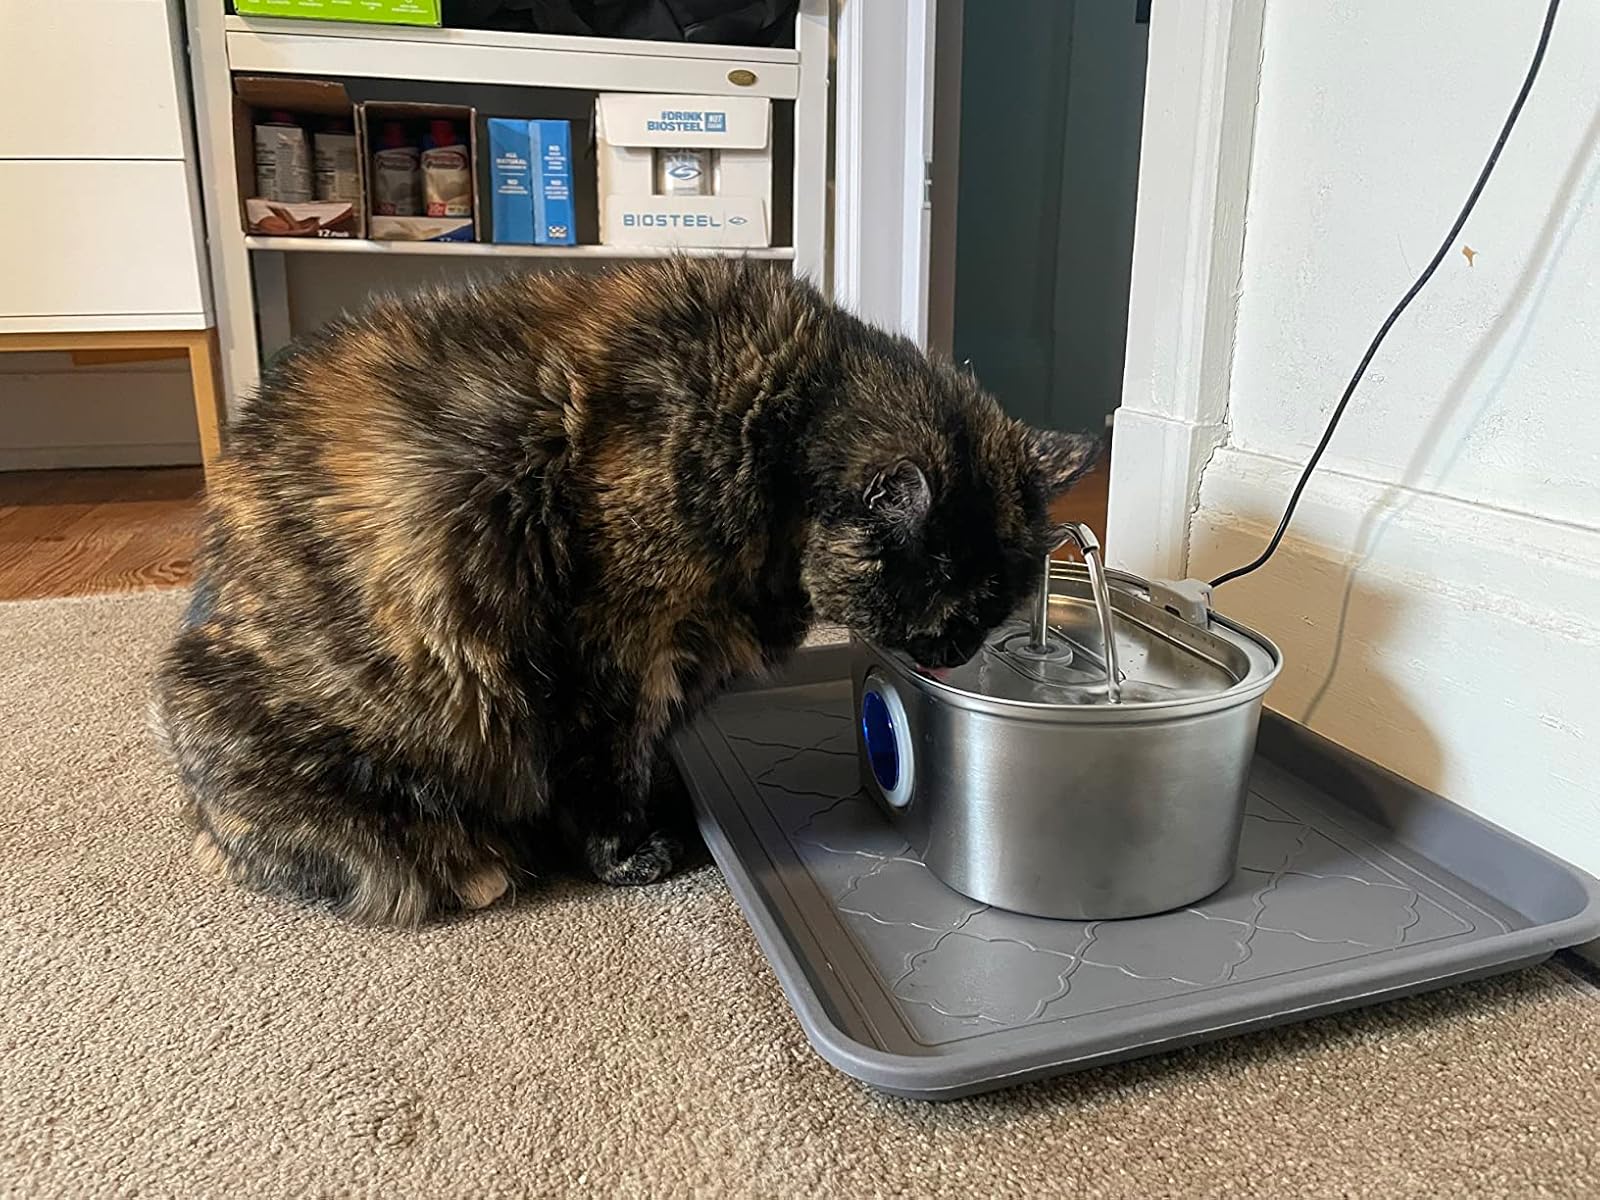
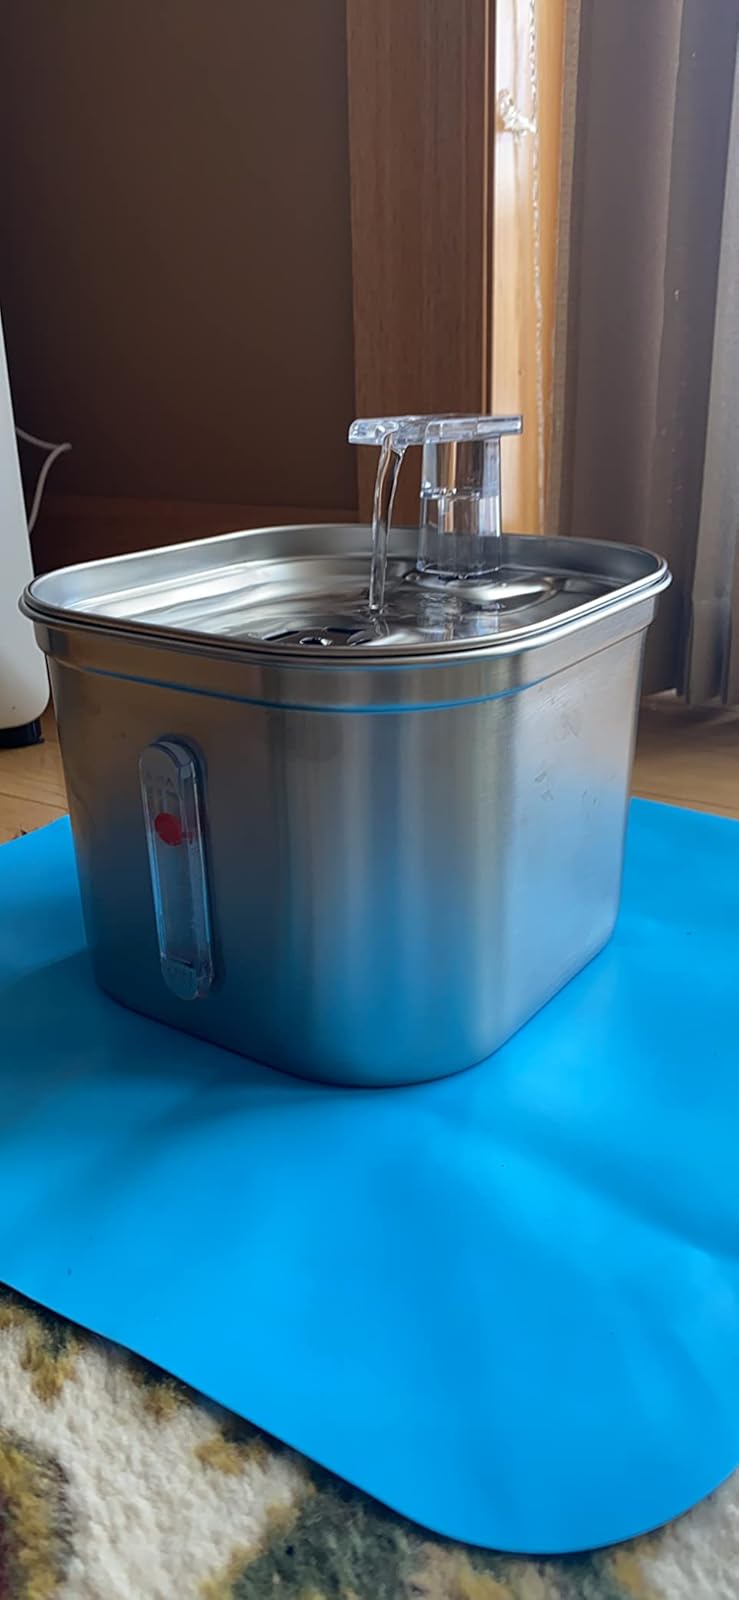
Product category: items_bowl
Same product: no